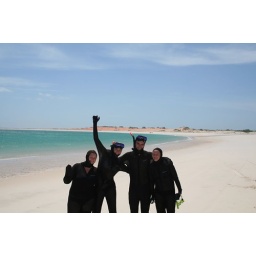
'stinger' suits - all for a dip in that beautiful blue water